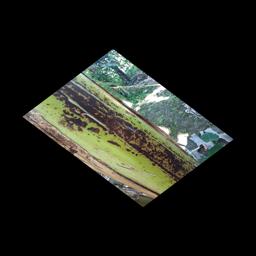
Label: PSEUDOSTEM WEEVIL